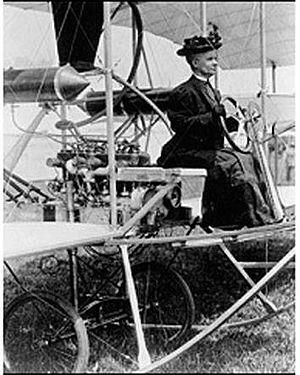
Emma Lilian Todd, née à Washington en 1865, est une inventeuse. En 1909, elle est reconnue comme la première femme au monde à concevoir des avions.